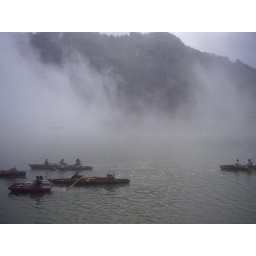
Small mountain lake in the foothills of the Himalayas, located in Nainital. Boats pictured are rowboats for transporting tourists around the lake.